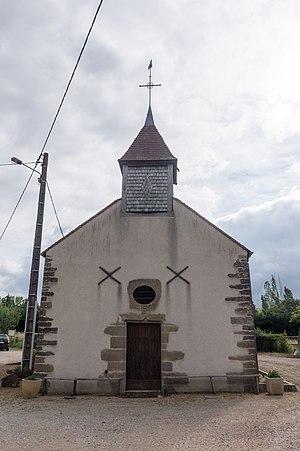
Chapelle Saint-Gengoult de Villeneuve-sous-Charigny
Villeneuve-sous-Charigny est une commune française située dans le département de la Côte-d'Or en région Bourgogne-Franche-Comté.